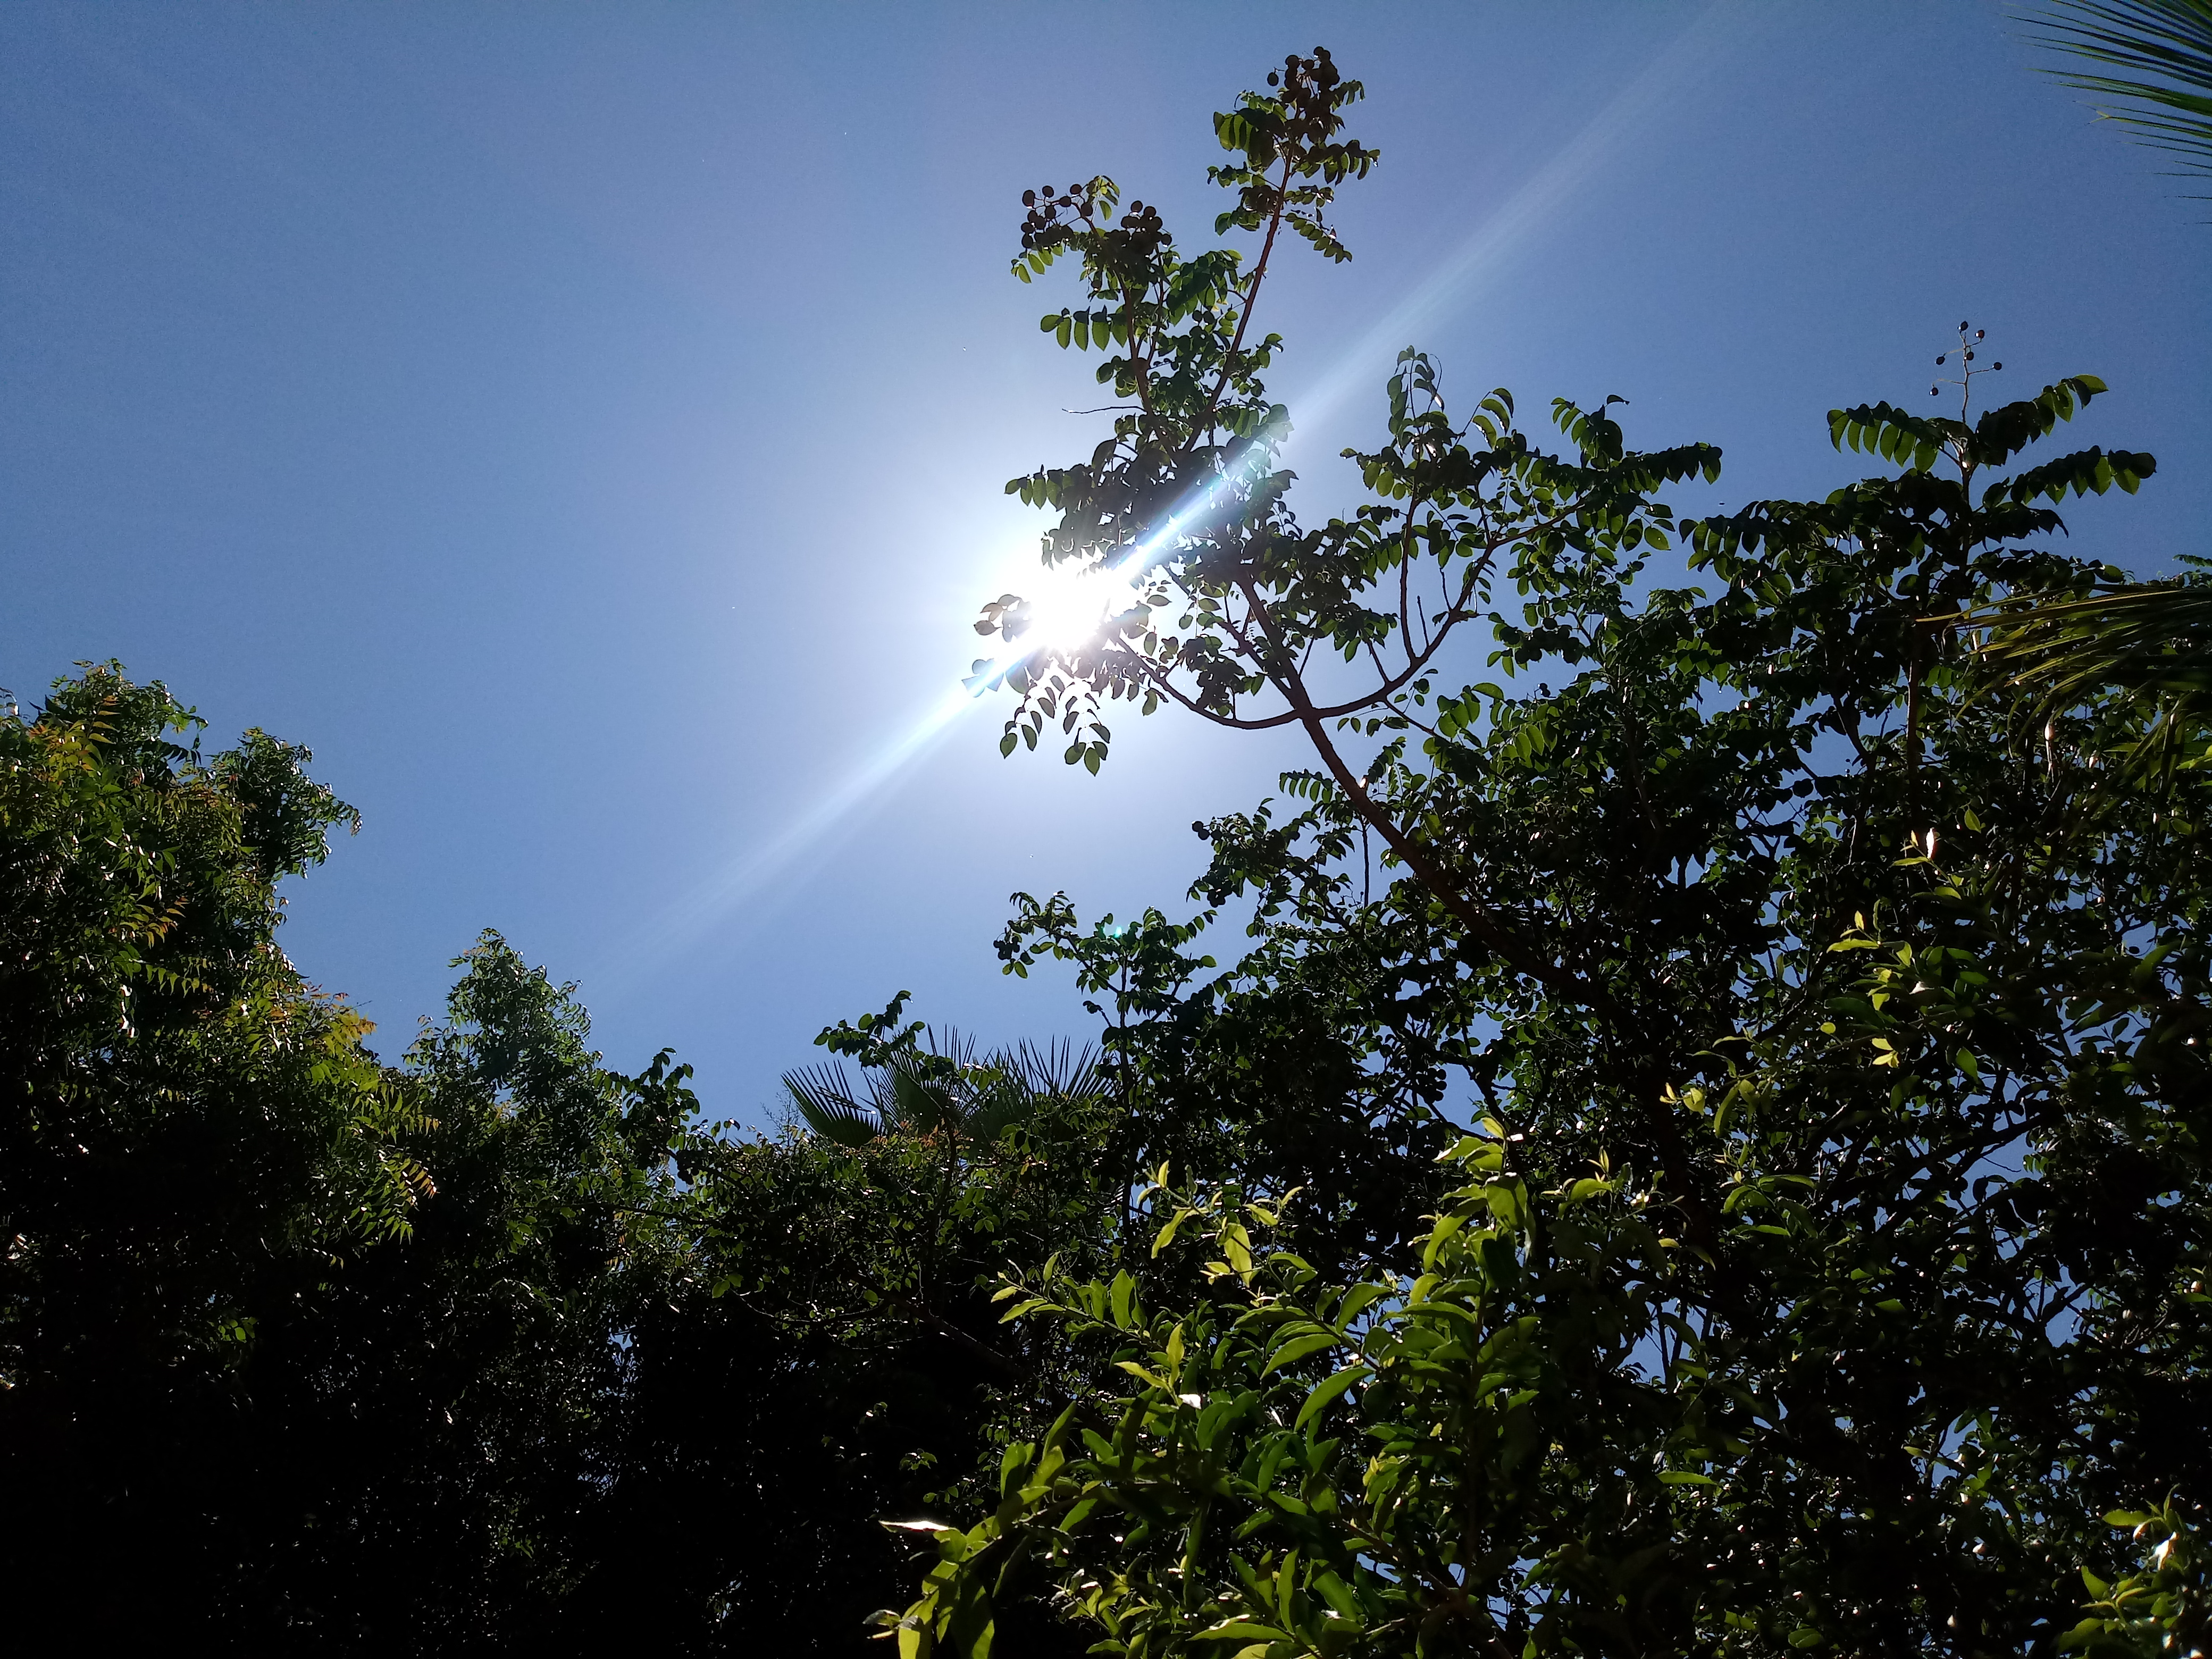
blue, leaves, hdr, sun, green, sky, yellow, beautiful view, landscape, nature, mother nature, beauty, too beautiful, tree, vegetation, daytime, sunlight, light, natural environment, atmospheric phenomenon, leaf, woody plant, cloud, plant, morning, atmosphere, branch, astronomical object, jungle, forest, tropical and subtropical coniferous forests, meteorological phenomenon, rainforest, night, temperate broadleaf and mixed forest, lens flare